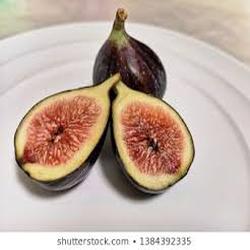
Label: Fig